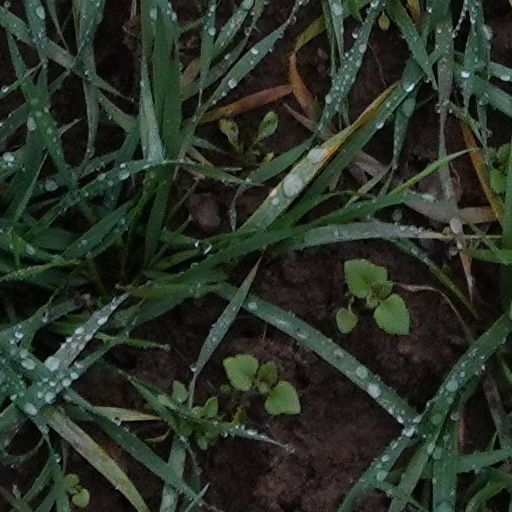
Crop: wheat